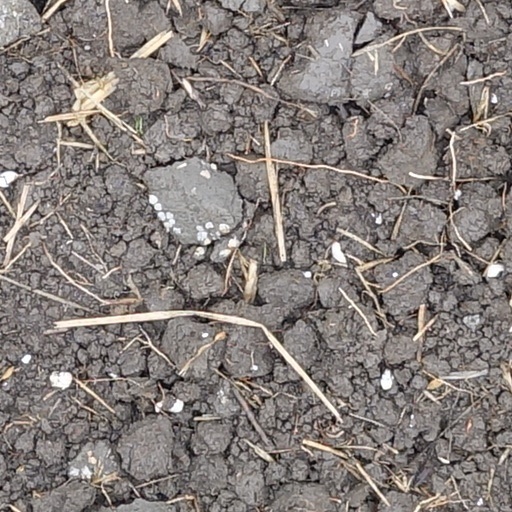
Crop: wheat